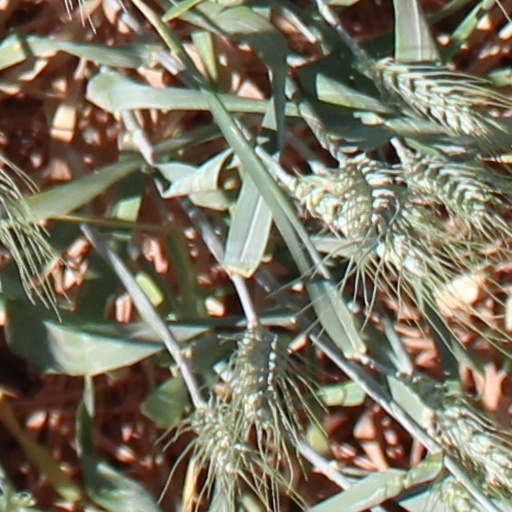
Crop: wheat